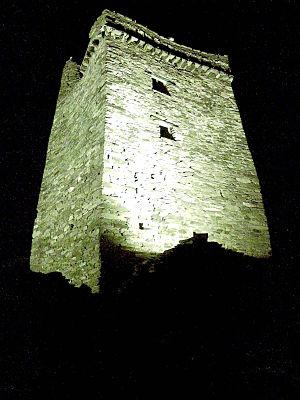
Al Bahah est une toute petite province du sud ouest de l'Arabie saoudite, près de la Mer Rouge, à 220 km au sud-est de La Mecque, enclavée entre ses deux voisines, les provinces de La Mecque et d'Asir. La capitale et ville principale est Al Bahah.